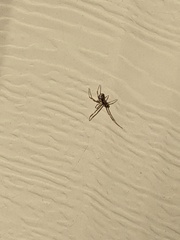
Species: Lactrodectus_hesperus